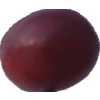
Label: pink_grape